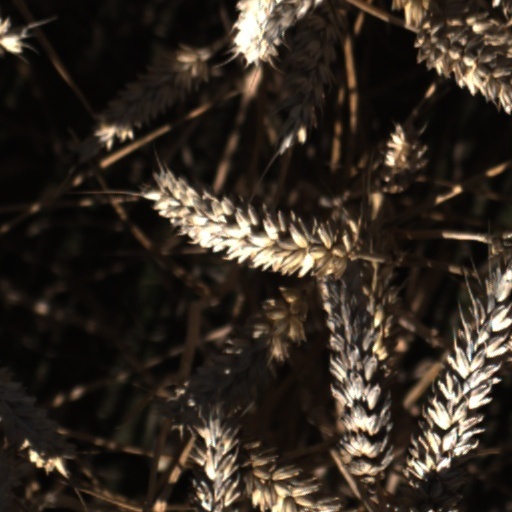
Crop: wheat